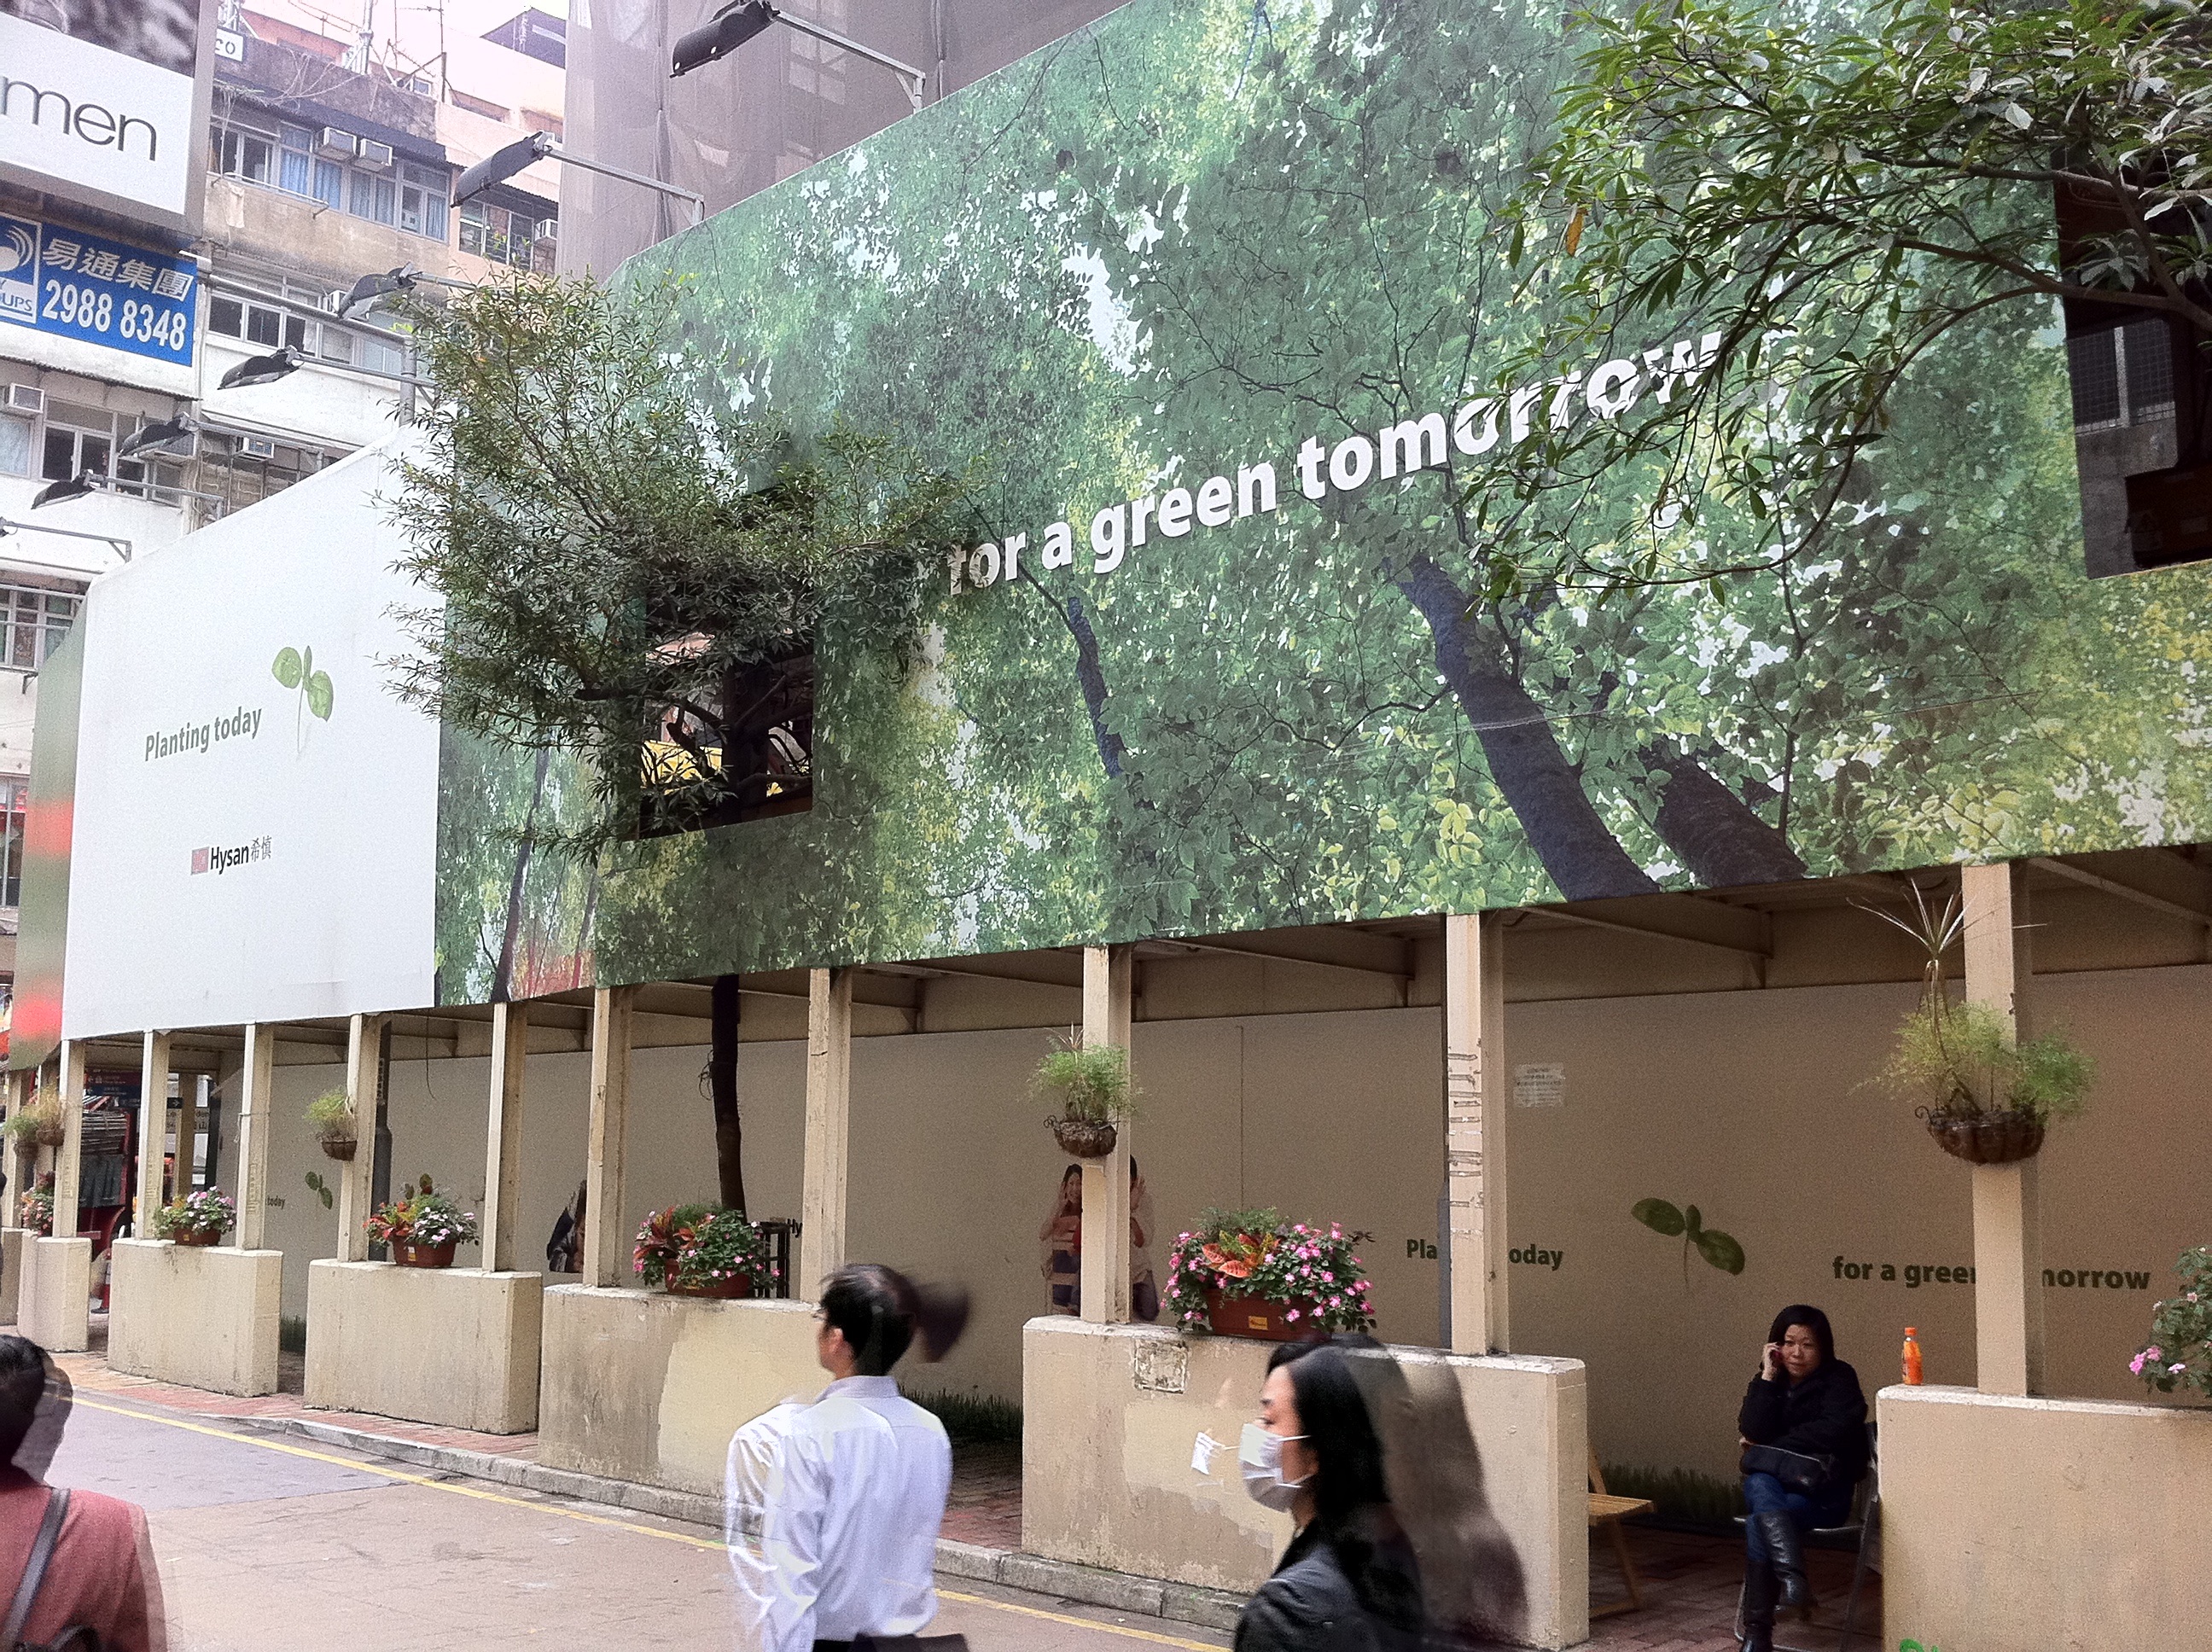
tourism, tourist attraction